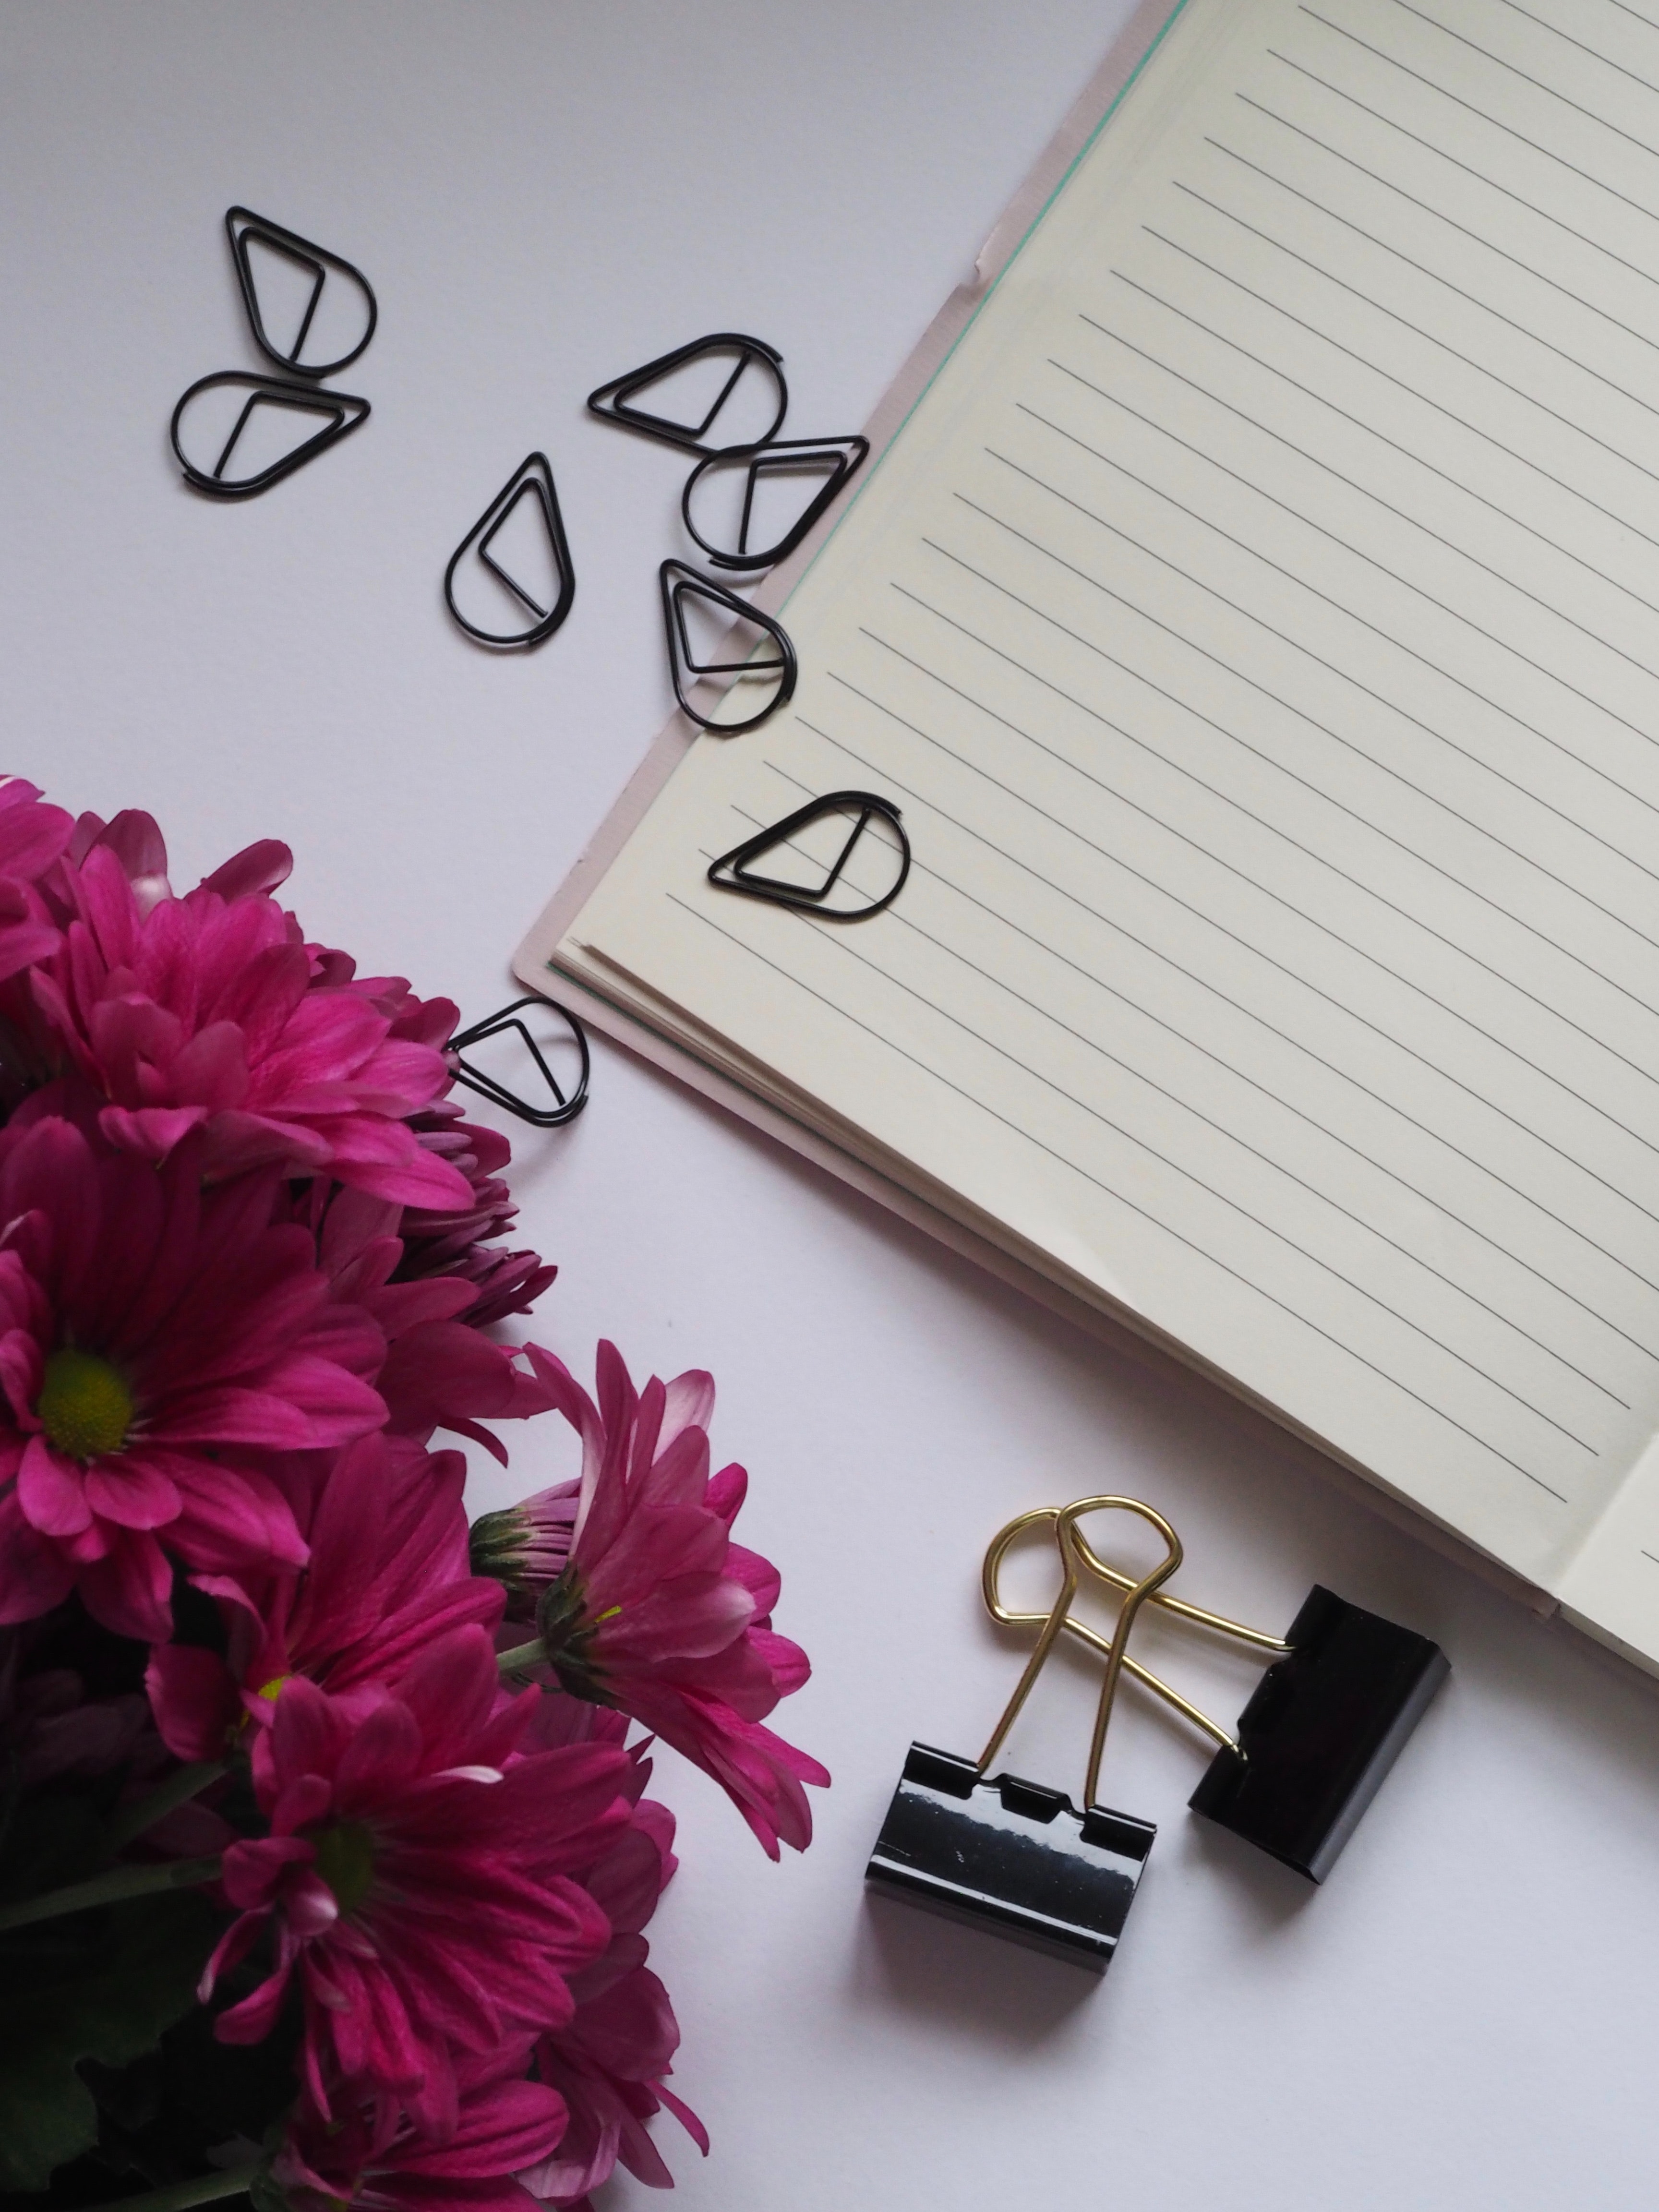
pink, flower, design, magenta, plant, room, paper, eyelash, graphics